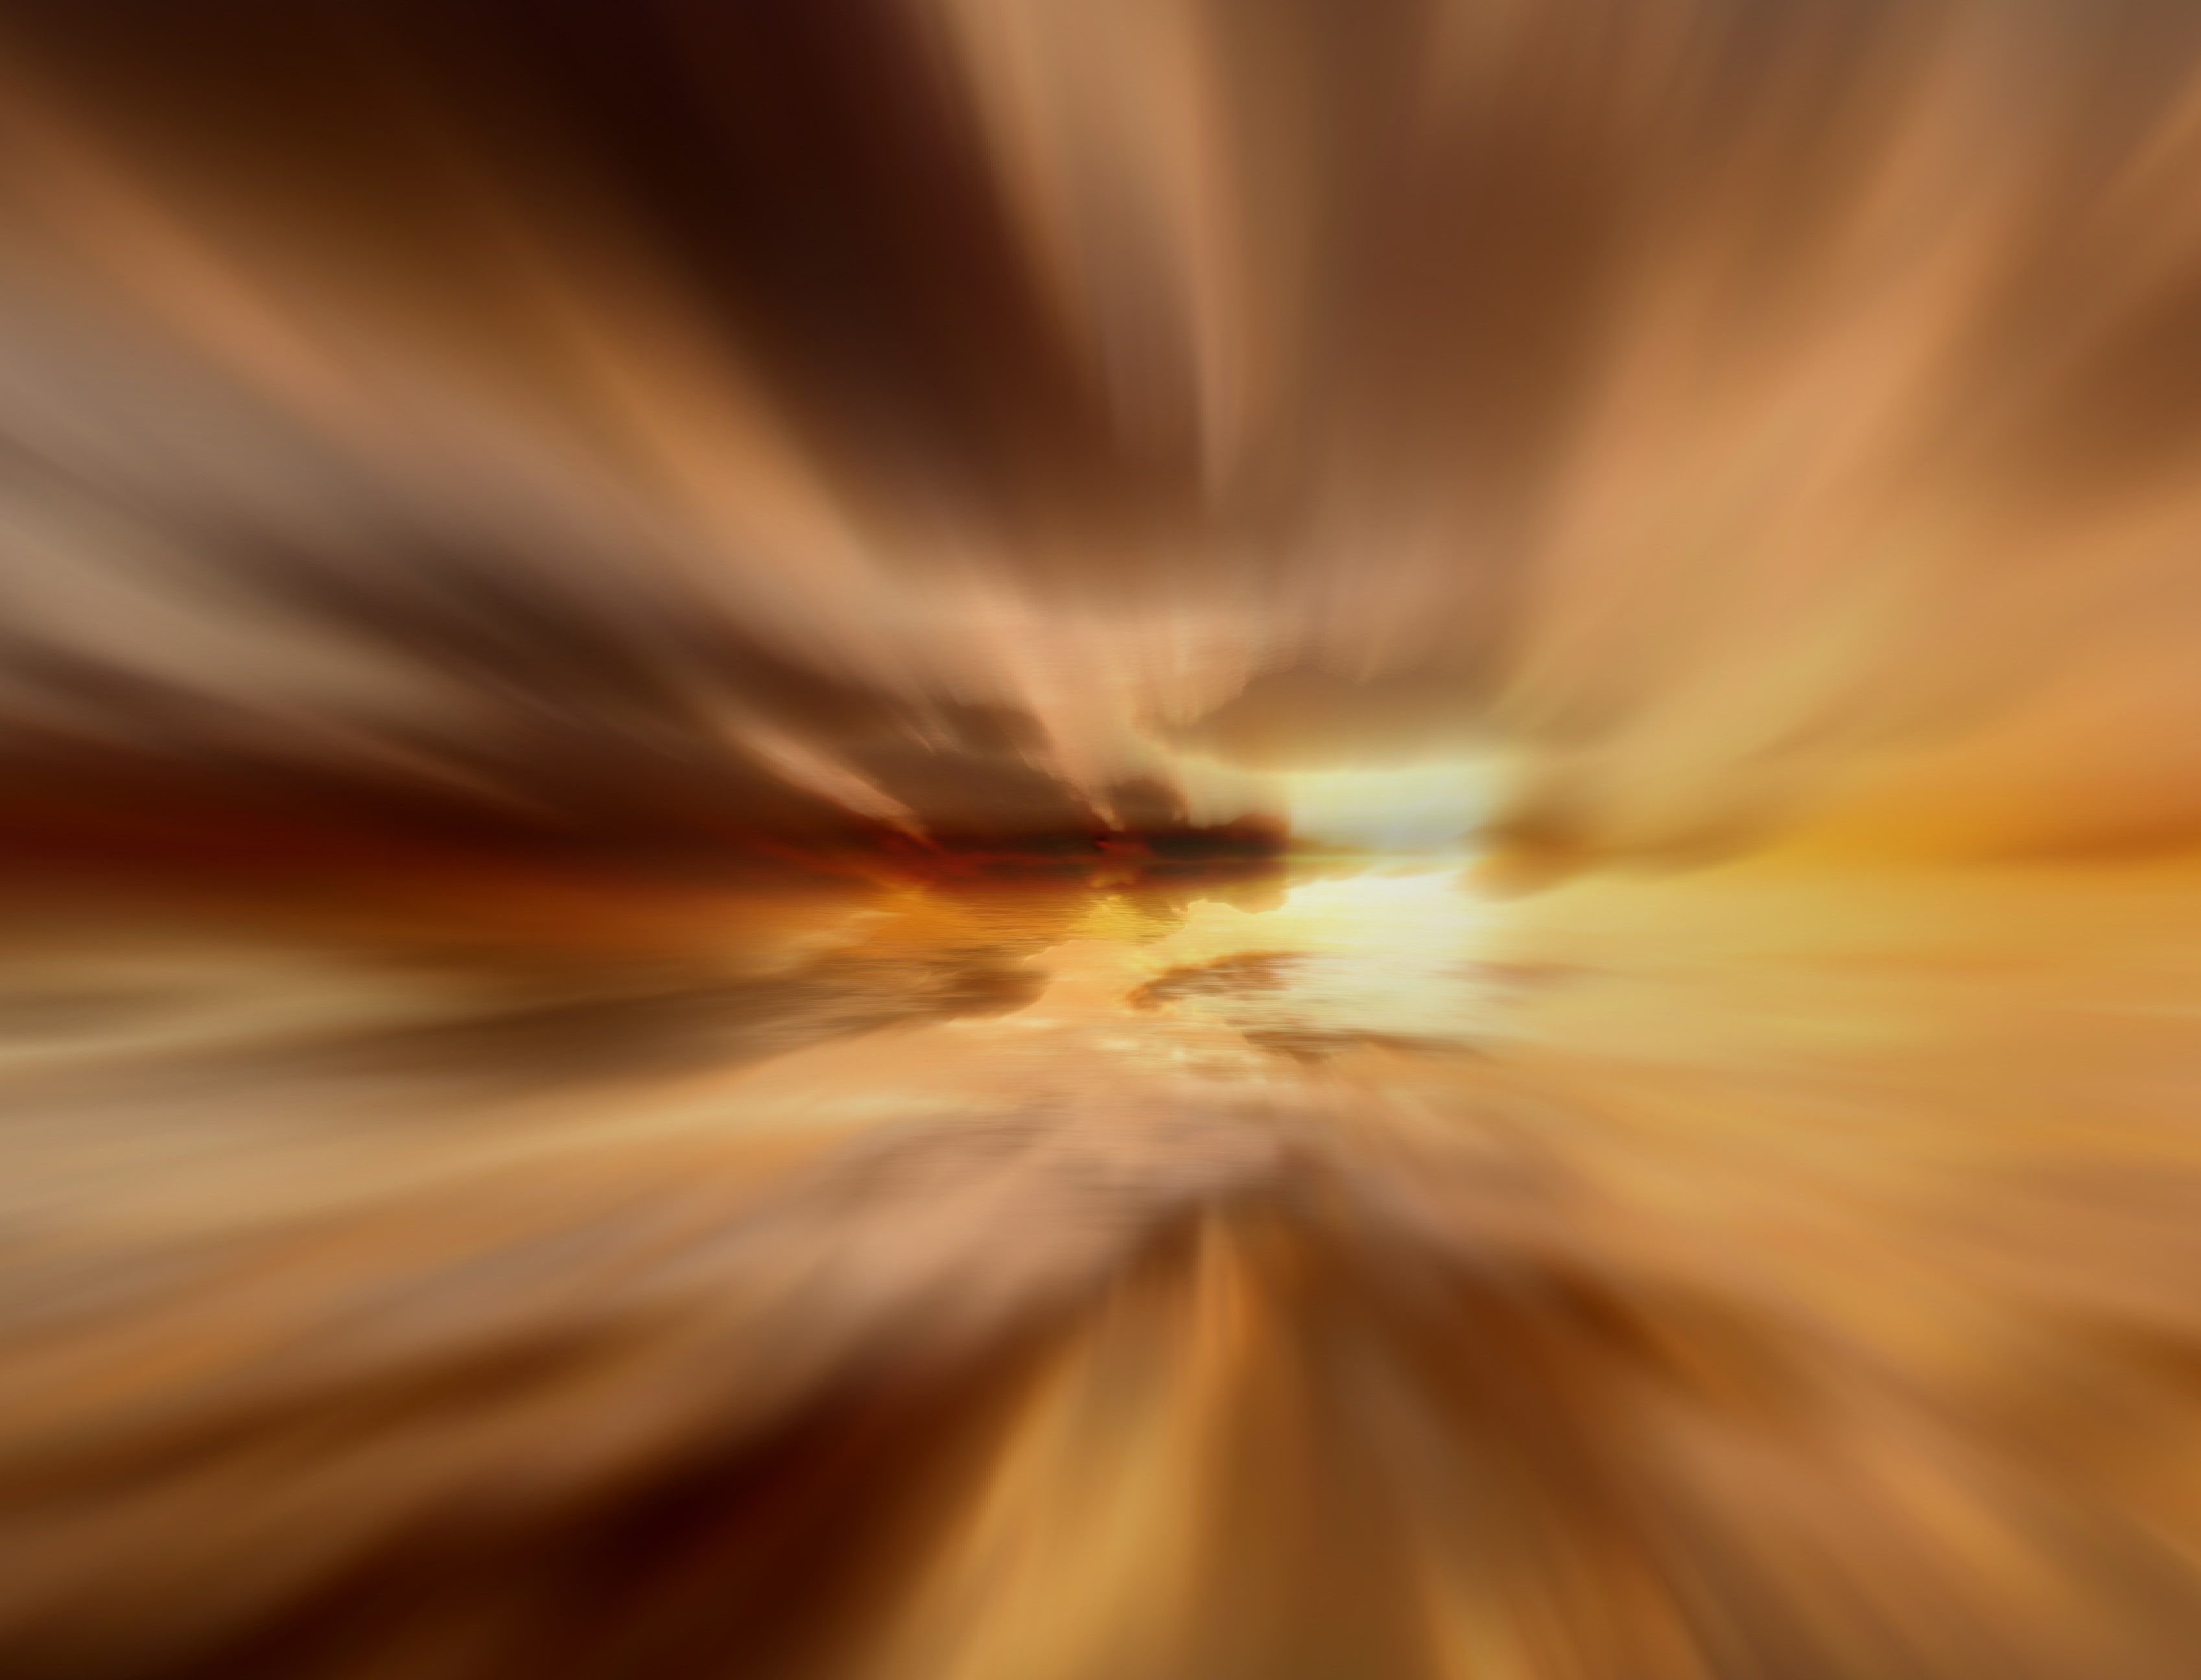
sea, water, nature, light, cloud, sun, sunrise, sunset, sunlight, morning, leaf, wave, atmosphere, motion, reflection, yellow, close up, art, lines, clouds, background, gold, surreal, fantasy, cloudy sky, macro photography, secretive, grass family, atmosphere of earth, computer wallpaper